Petra Hogewoning

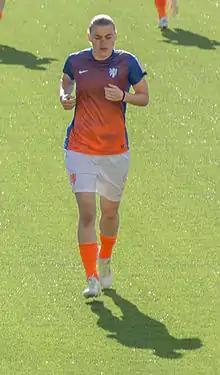
Hogewoning at the 2015 FIFA Women's World Cup

Petra Marieka Jacoba Hogewoning (born 26 March 1986) is a Dutch retired football defender. She played for clubs in the Netherlands, Russia, the United States and Germany, as well as for the Netherlands women's national football team.